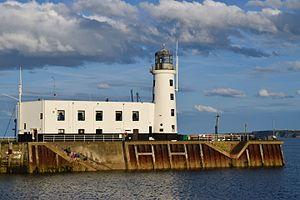
Le phare de Scarborough est un phare situé sur une jetée du vieux port de Scarborough, dans le comté du Yorkshire du Nord en Angleterre.